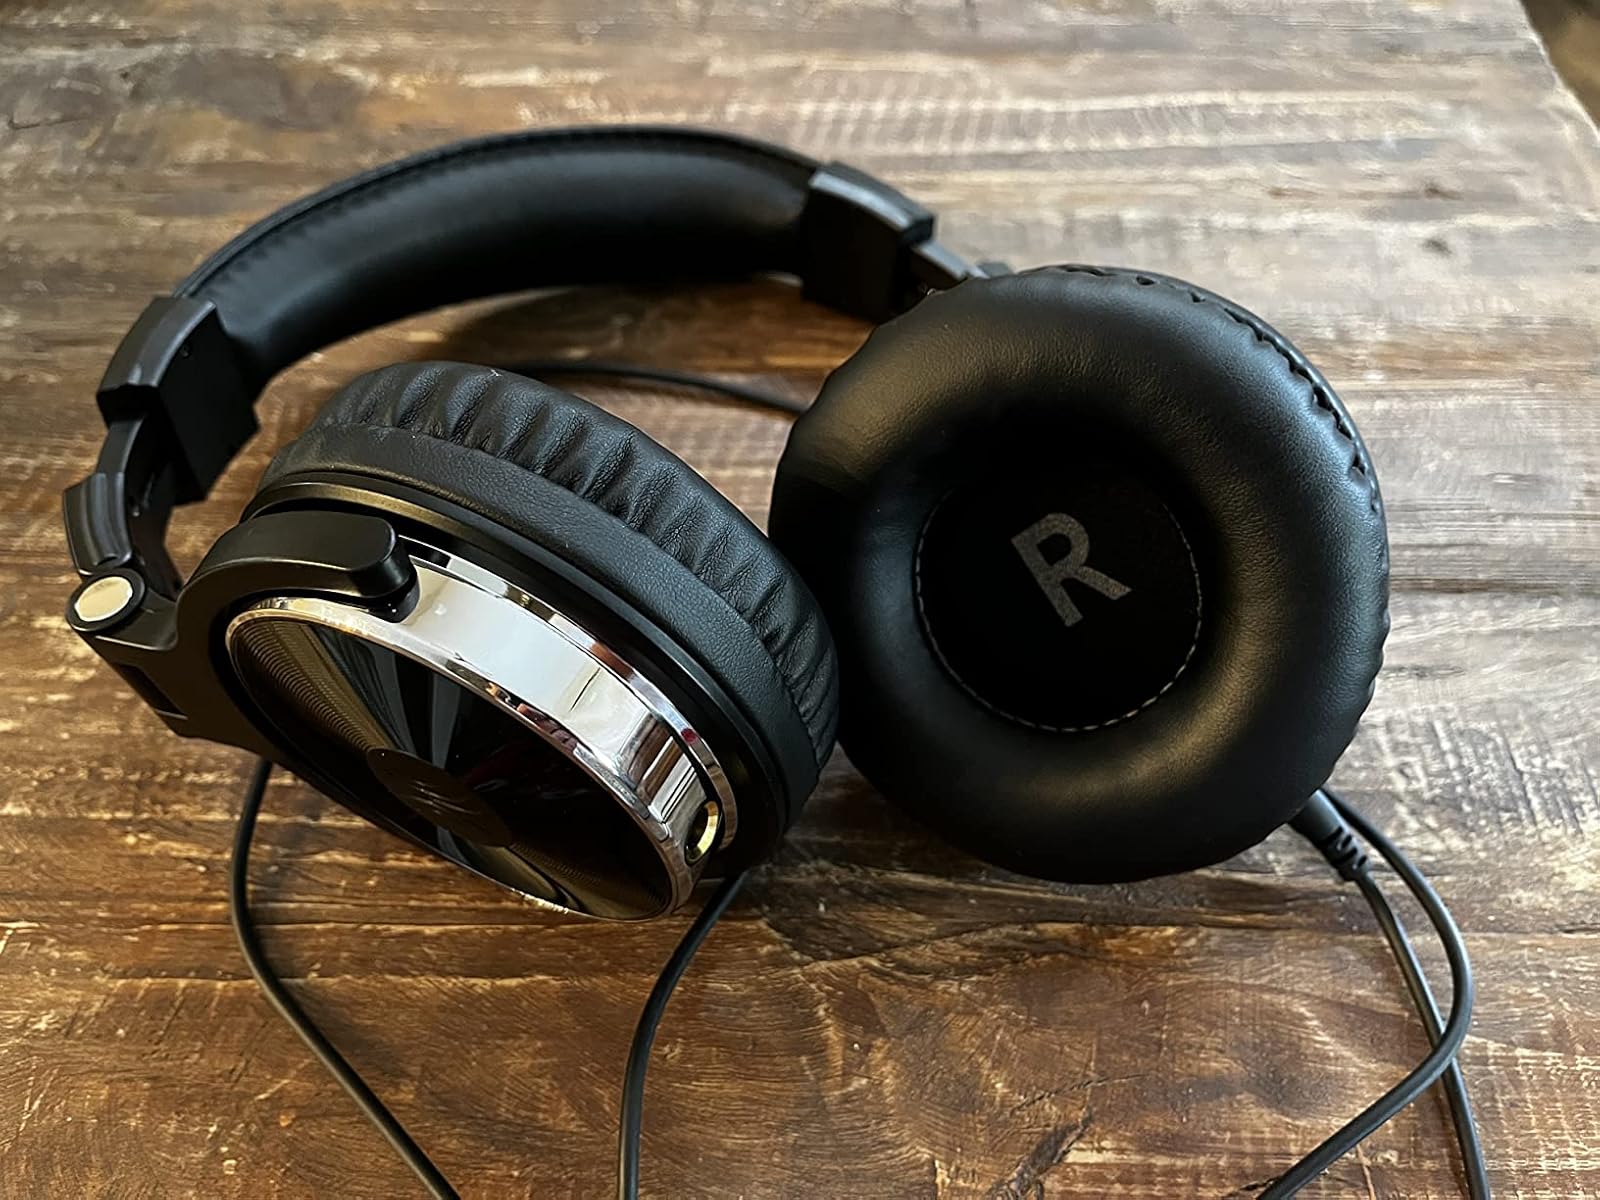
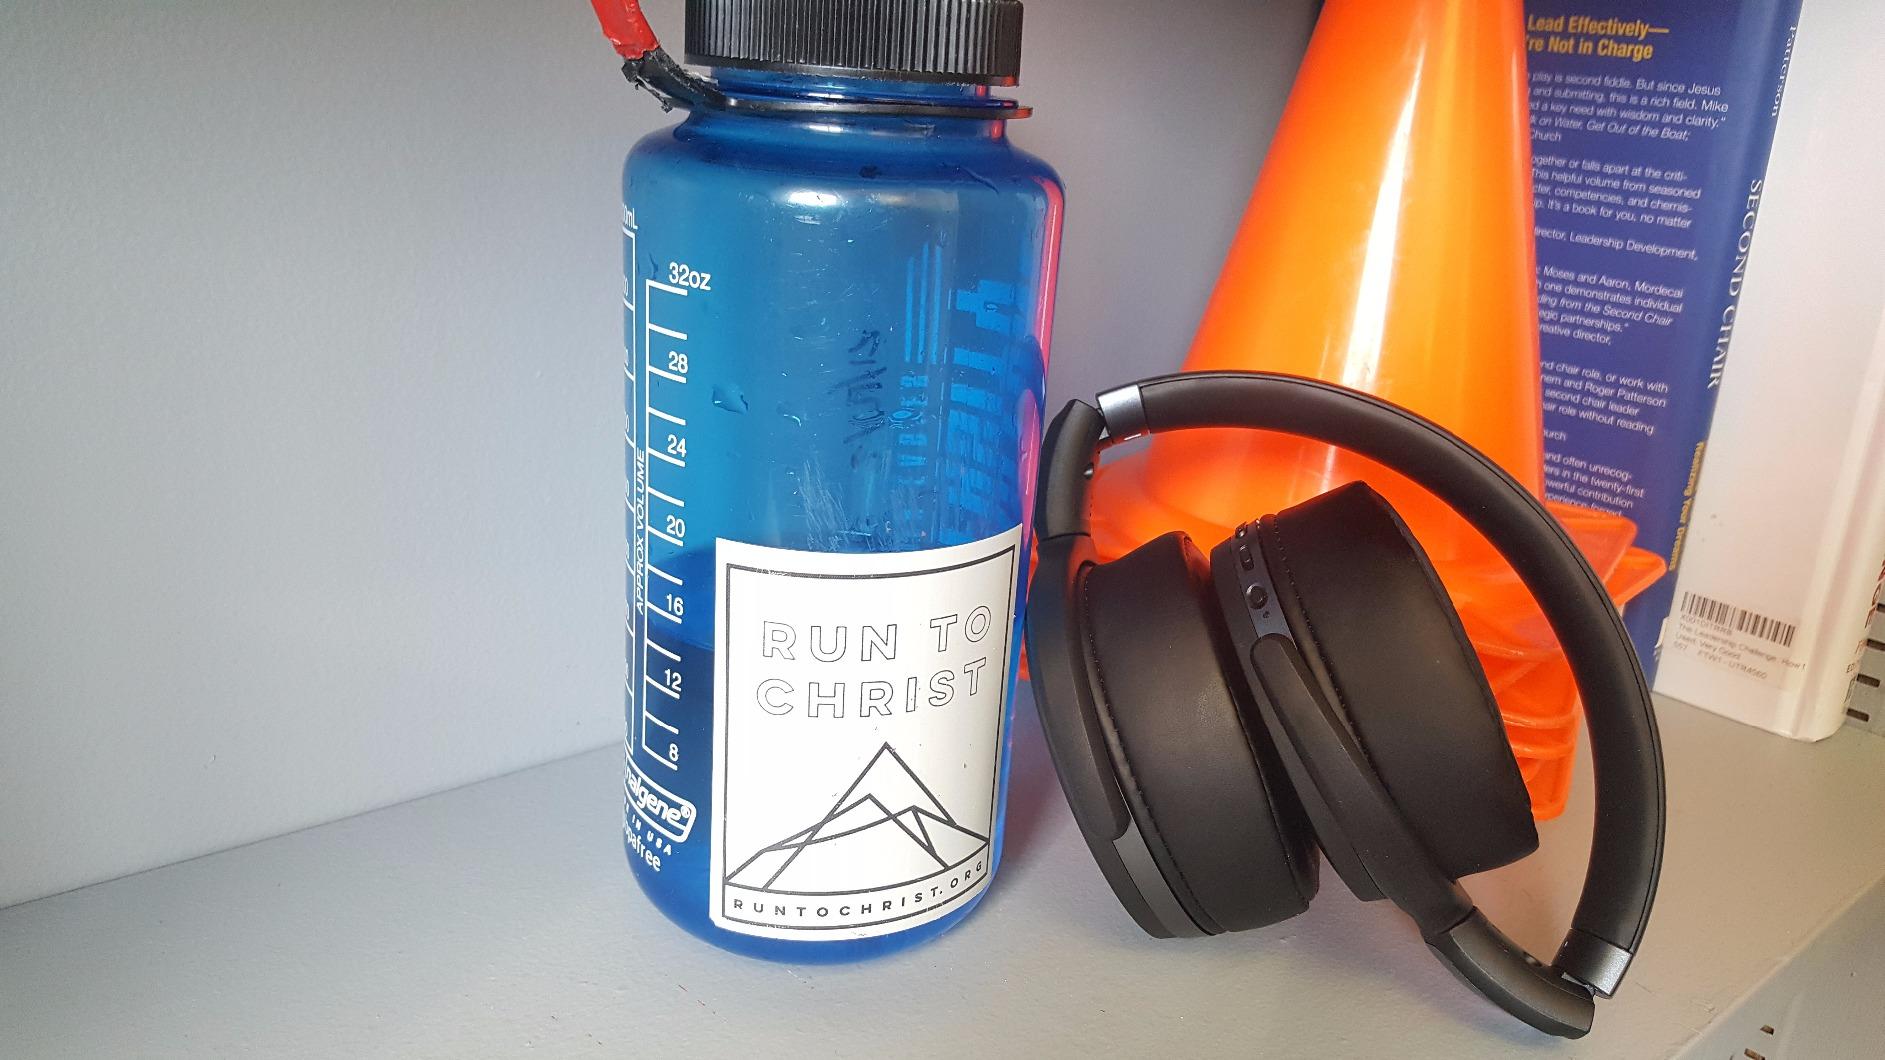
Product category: headphones
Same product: no